List of cloud types

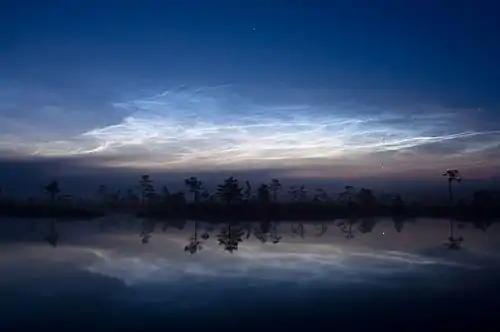
Mesospheric noctilucent clouds over Estonia

Noctilucent clouds are thin clouds that come in a variety of forms based from about and occasionally seen in deep twilight after sunset and before sunrise.